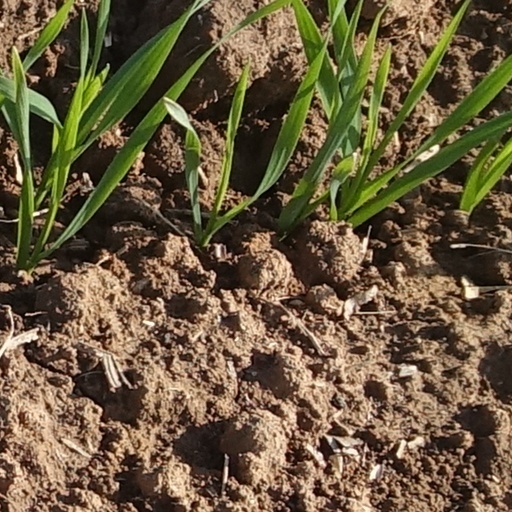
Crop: wheat